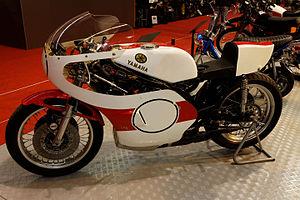
Yamaha - TZ 750 OW31